List of pastries

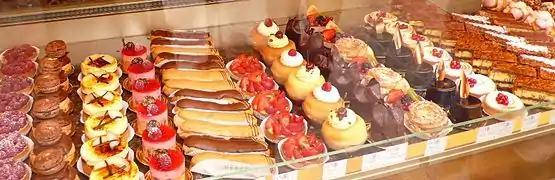
An assortment of cakes and pastries in a pâtisserie

Pastries are small buns made using a stiff dough enriched with fat. Some dishes, such as pies, are made of a pastry casing that covers or completely contains a filling of various sweet or savory ingredients.